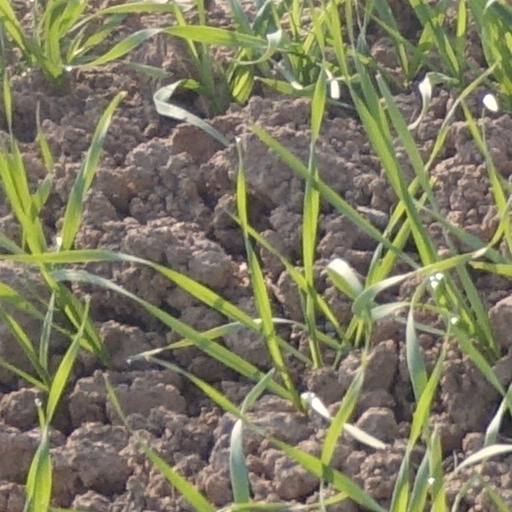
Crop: wheat